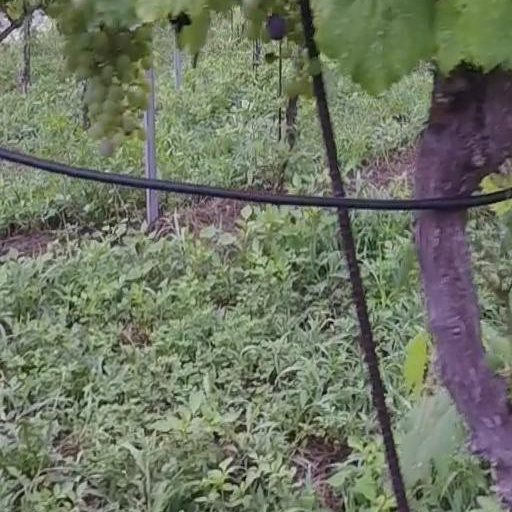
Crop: grape